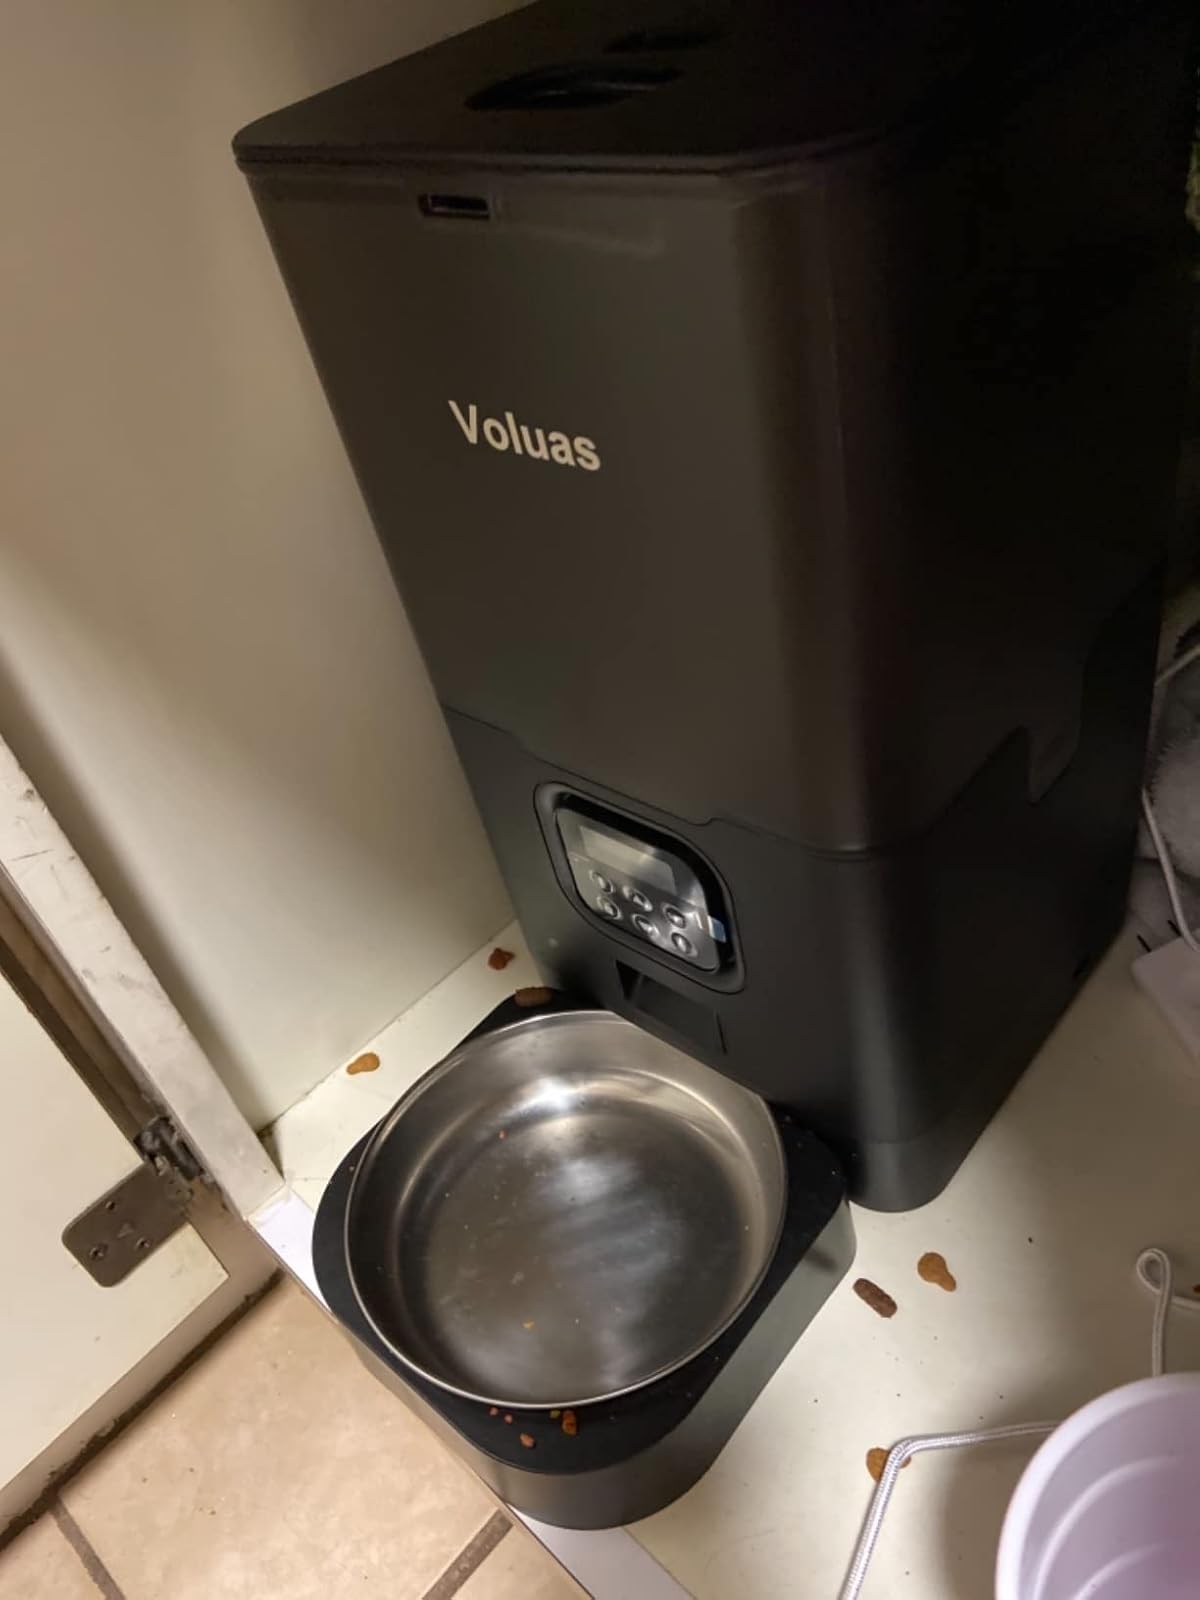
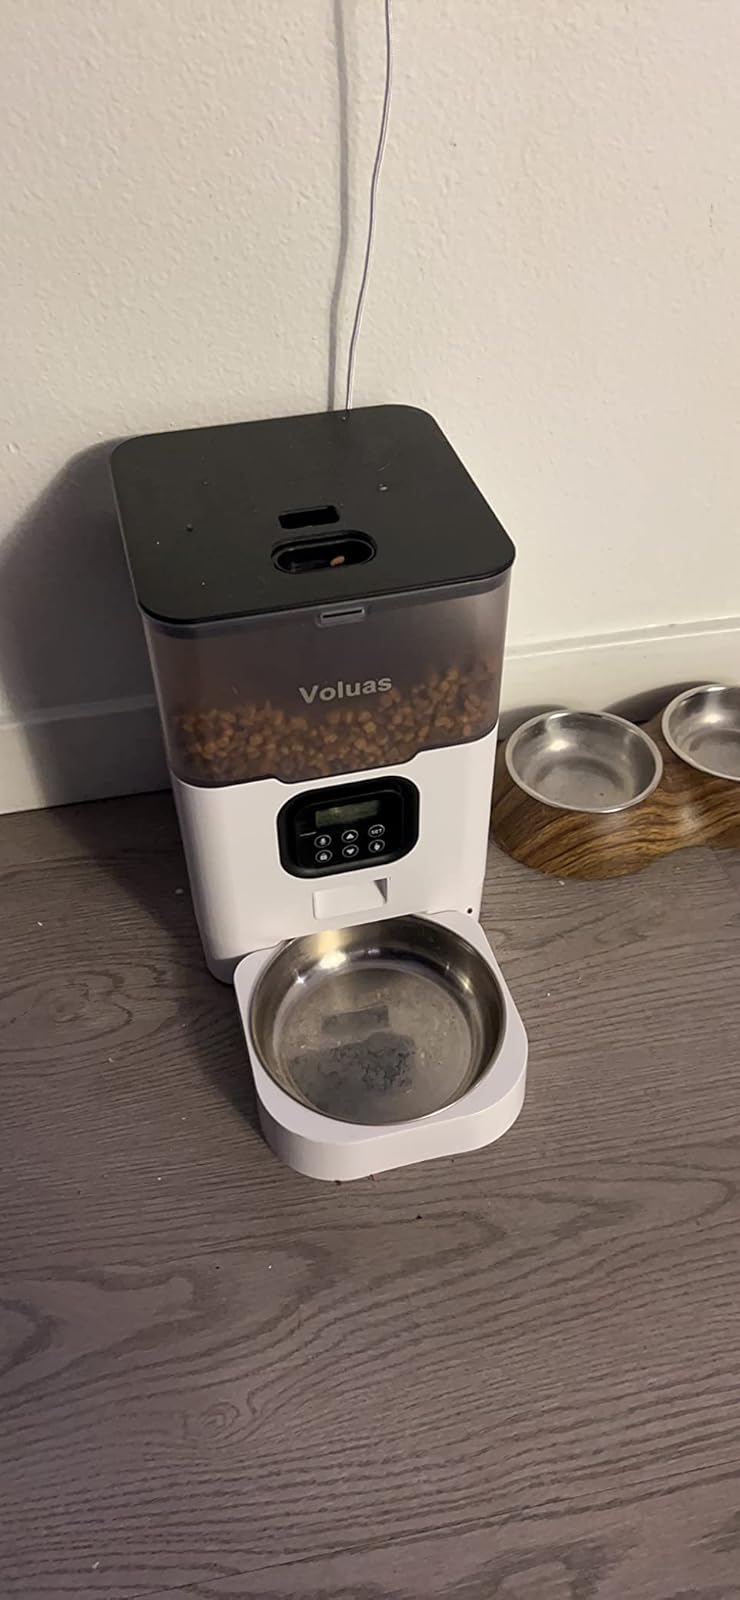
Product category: items_feeder
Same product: no